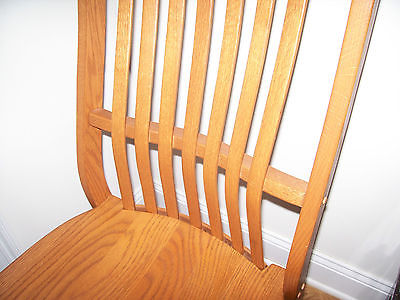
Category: chair